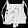
Label: Bag